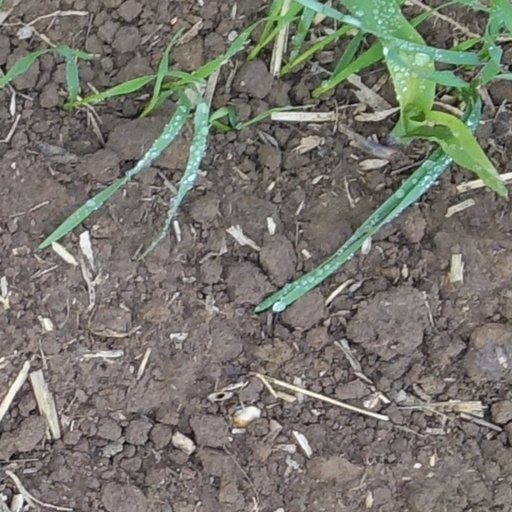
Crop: wheat